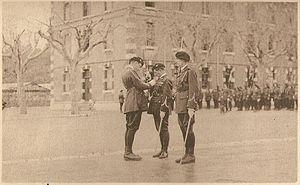
Remise de l'insigne d'éclaireur-skieur au capitaine Trastour par le Chef de bataillon Vautrin. Antibes le 25 février 1939
Le 9ᵉ bataillon de chasseurs alpins est une unité militaire dissoute de l'infanterie alpine française qui participa notamment aux deux conflits mondiaux.